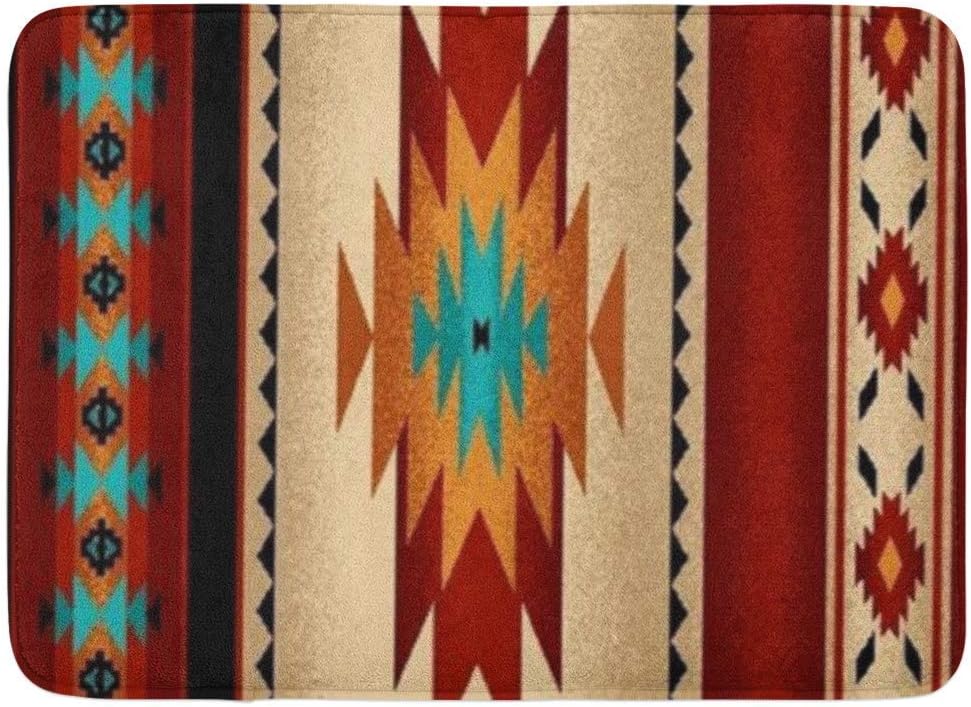
Knok KnokDell Bath Mat Native Tribal Indian Geometric Brown Western South Southwestern Old Bathroom Decor Rug 20" x 32"
Category: Amazon Home
Super rebound memory foam, and outer material is super cozy coral velvet perfectly fit the contour of the foot. Dispersion foot pressure, its microfiber constructions can provide you extra softness. also it is suitable for your lovely pet.
Features: 16"x24"|Decore Emoji | It is made of coral velvet and memory foam + environmental point plastic skid proof bottom. Pamper your feet! The comfortable and soft coral velvet that soothes your tired feet and shields toes from the cold floor. When you are finished bathing, or after a busy day, drag your tired body home, step on the soft floor mat just like feeling in the clouds, let your feet have the feeling of enjoying the family spa. | This mat brings a selection of unique colors into your room, no matter in your bathroom, living room, bedroom. It has unique fiber-locking technique and neatly wrapped sides, not easy to get hair loss or off line. You can say goodbye to horrible villus dropping and hug sweet daily life. | Coral velvet highly absorbent and anti-slip design bath rugs works well in the bathroom/ toilet/ tub/ bathtub/ kitchen/ living room/ sleeping room/ garden/ outdoor/ indoor/ floor/ garage entry/ front entrance/ hallway/ aisle/ passageway/ drawing room/ balcony/ reception room/ office/ laundry/ celebration/ vacation home/ dorm room/ vacation home/ guest suite/ Halloween/ pets/ dining room/ bedroom! | Usually 7-12 business days by USPS. Maybe faster. If you like our products, please click "Add to Cart". Your satisfaction is our goal!